Berliet CBA

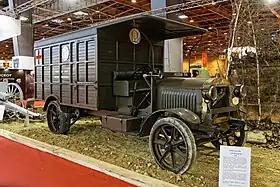

The Berliet CBA is a series of medium-duty trucks with chain drive, initially for the military and later also for commercial use. It was produced by the French manufacturer Berliet from 1913 to 1932, and was one of the most used trucks in World War I. It was replaced by the Berliet GD series.